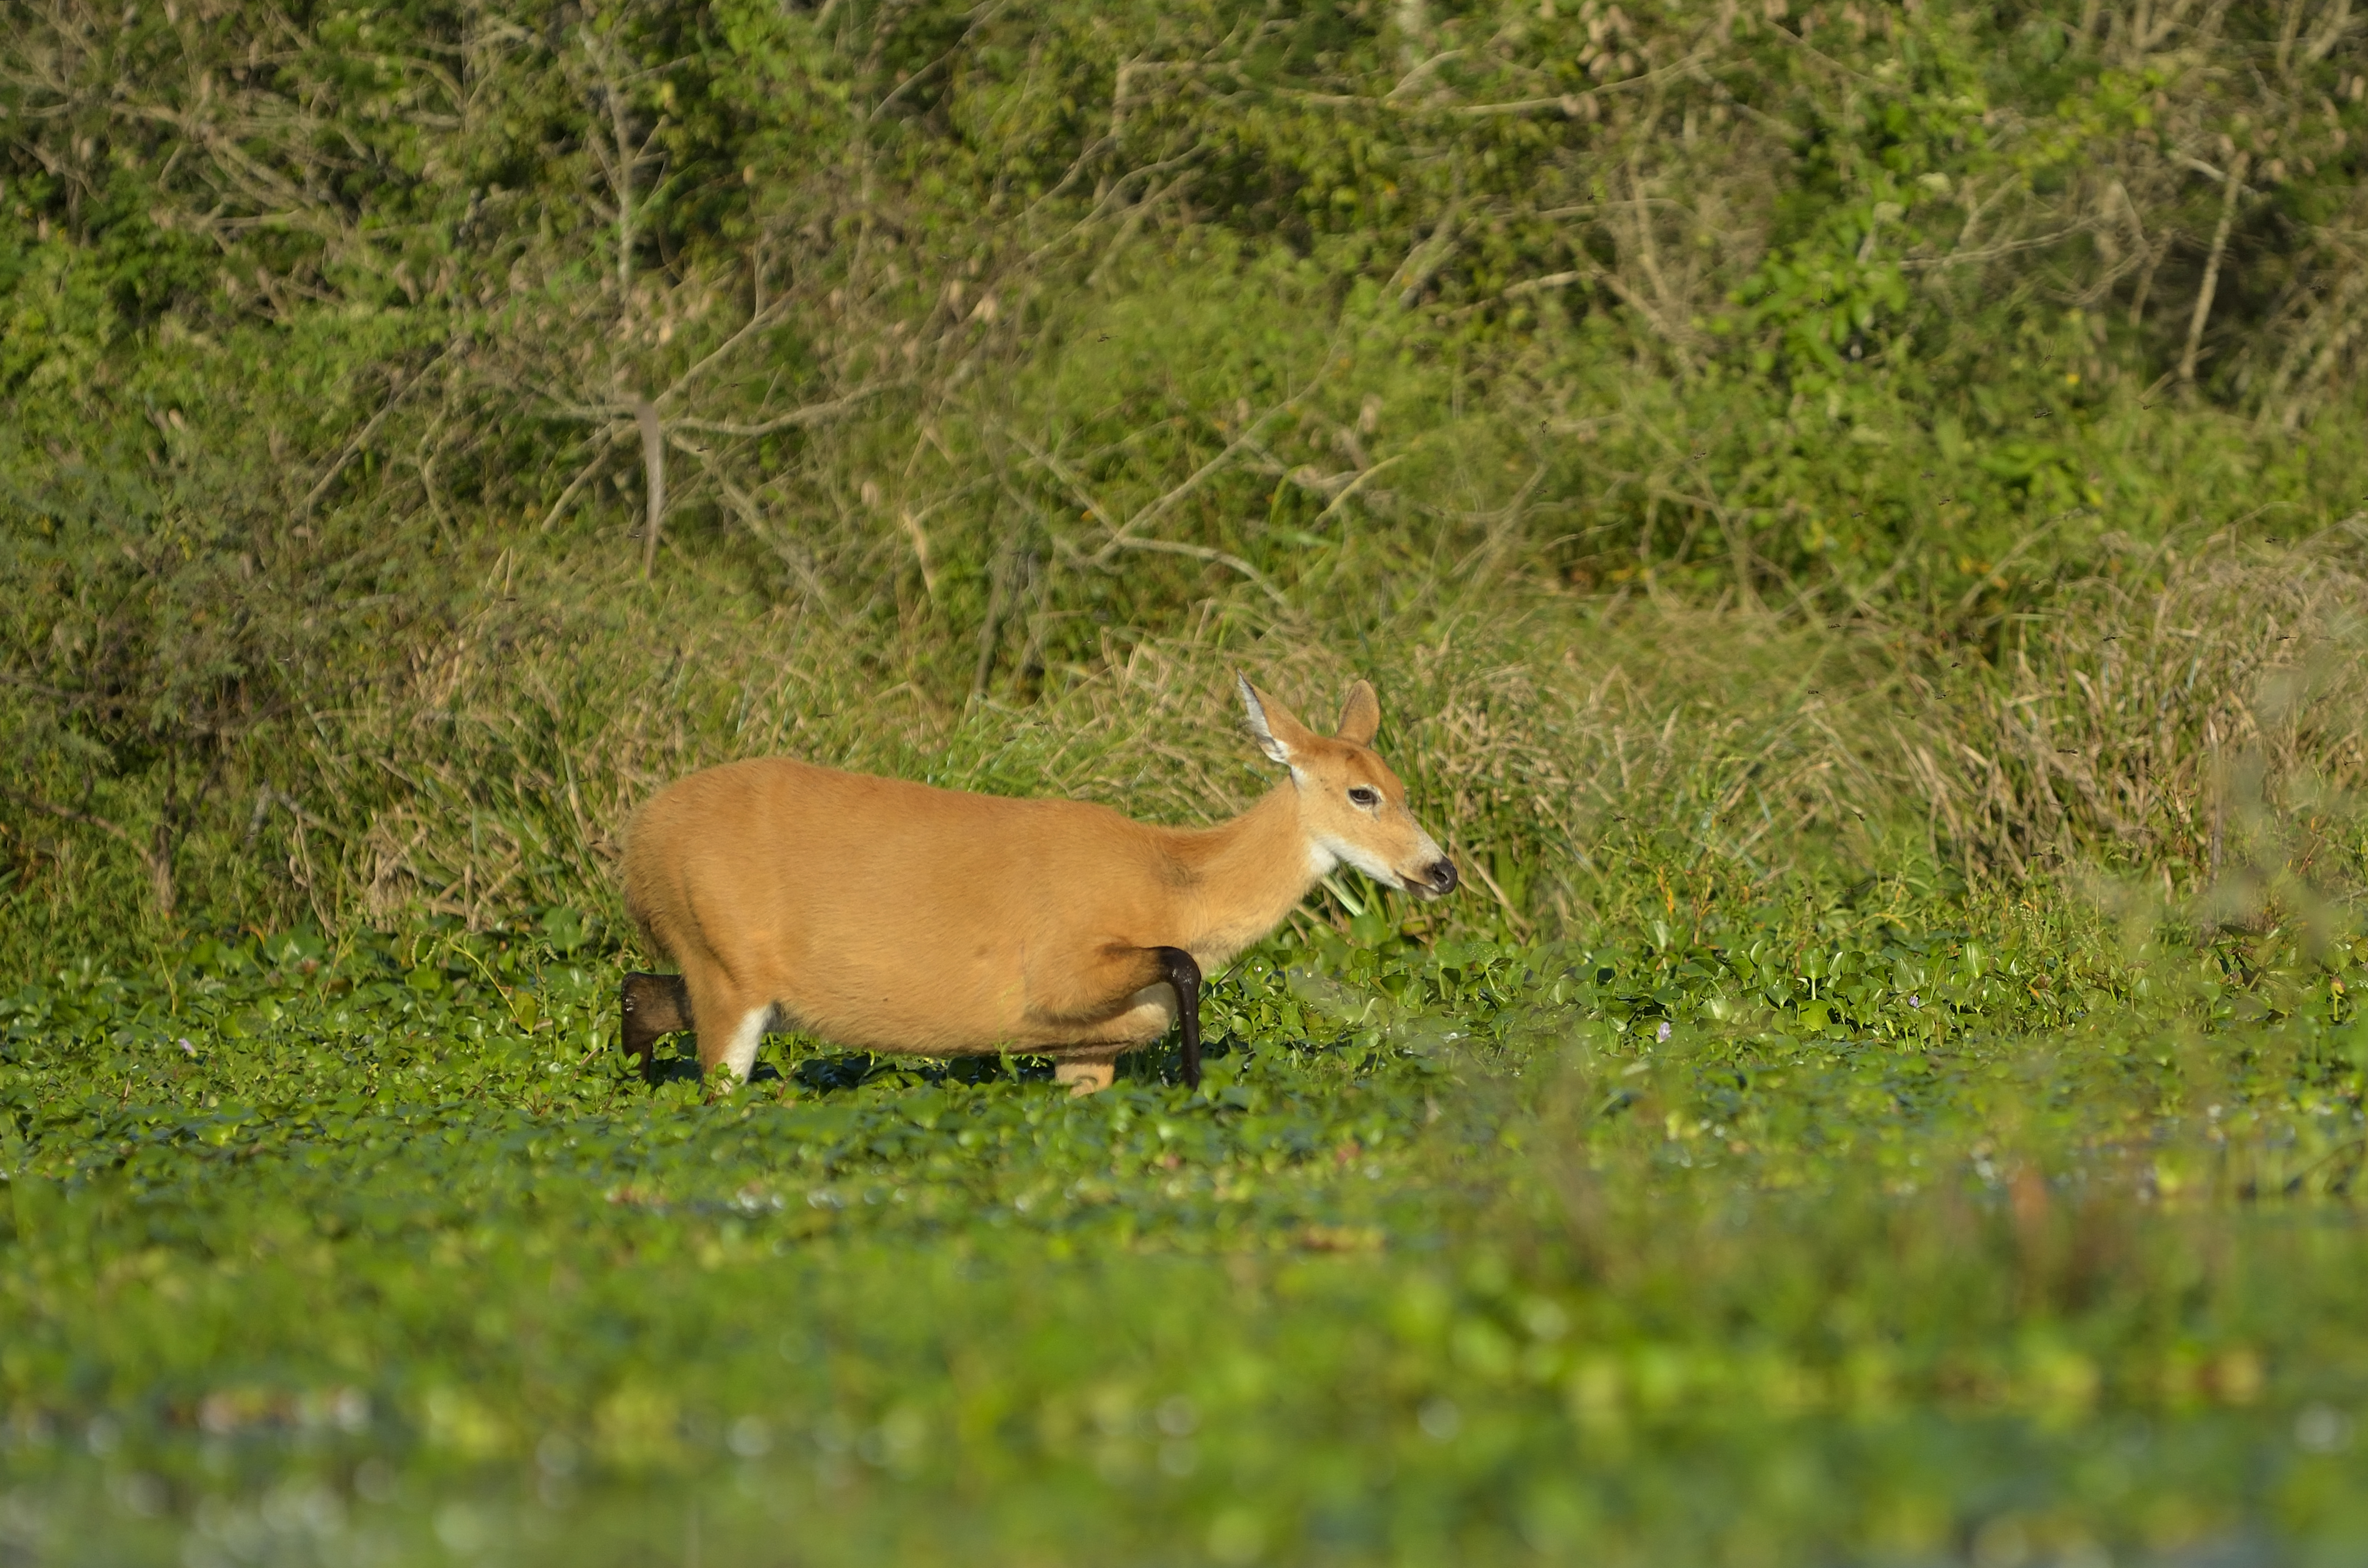
nature, grass, meadow, prairie, wildlife, wild, deer, pasture, grazing, mammal, fauna, grassland, vertebrate, laguna, corrientes, fna, ibera, estero, parque, white tailed deer